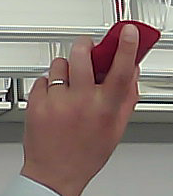
Product: loreal_shampoo